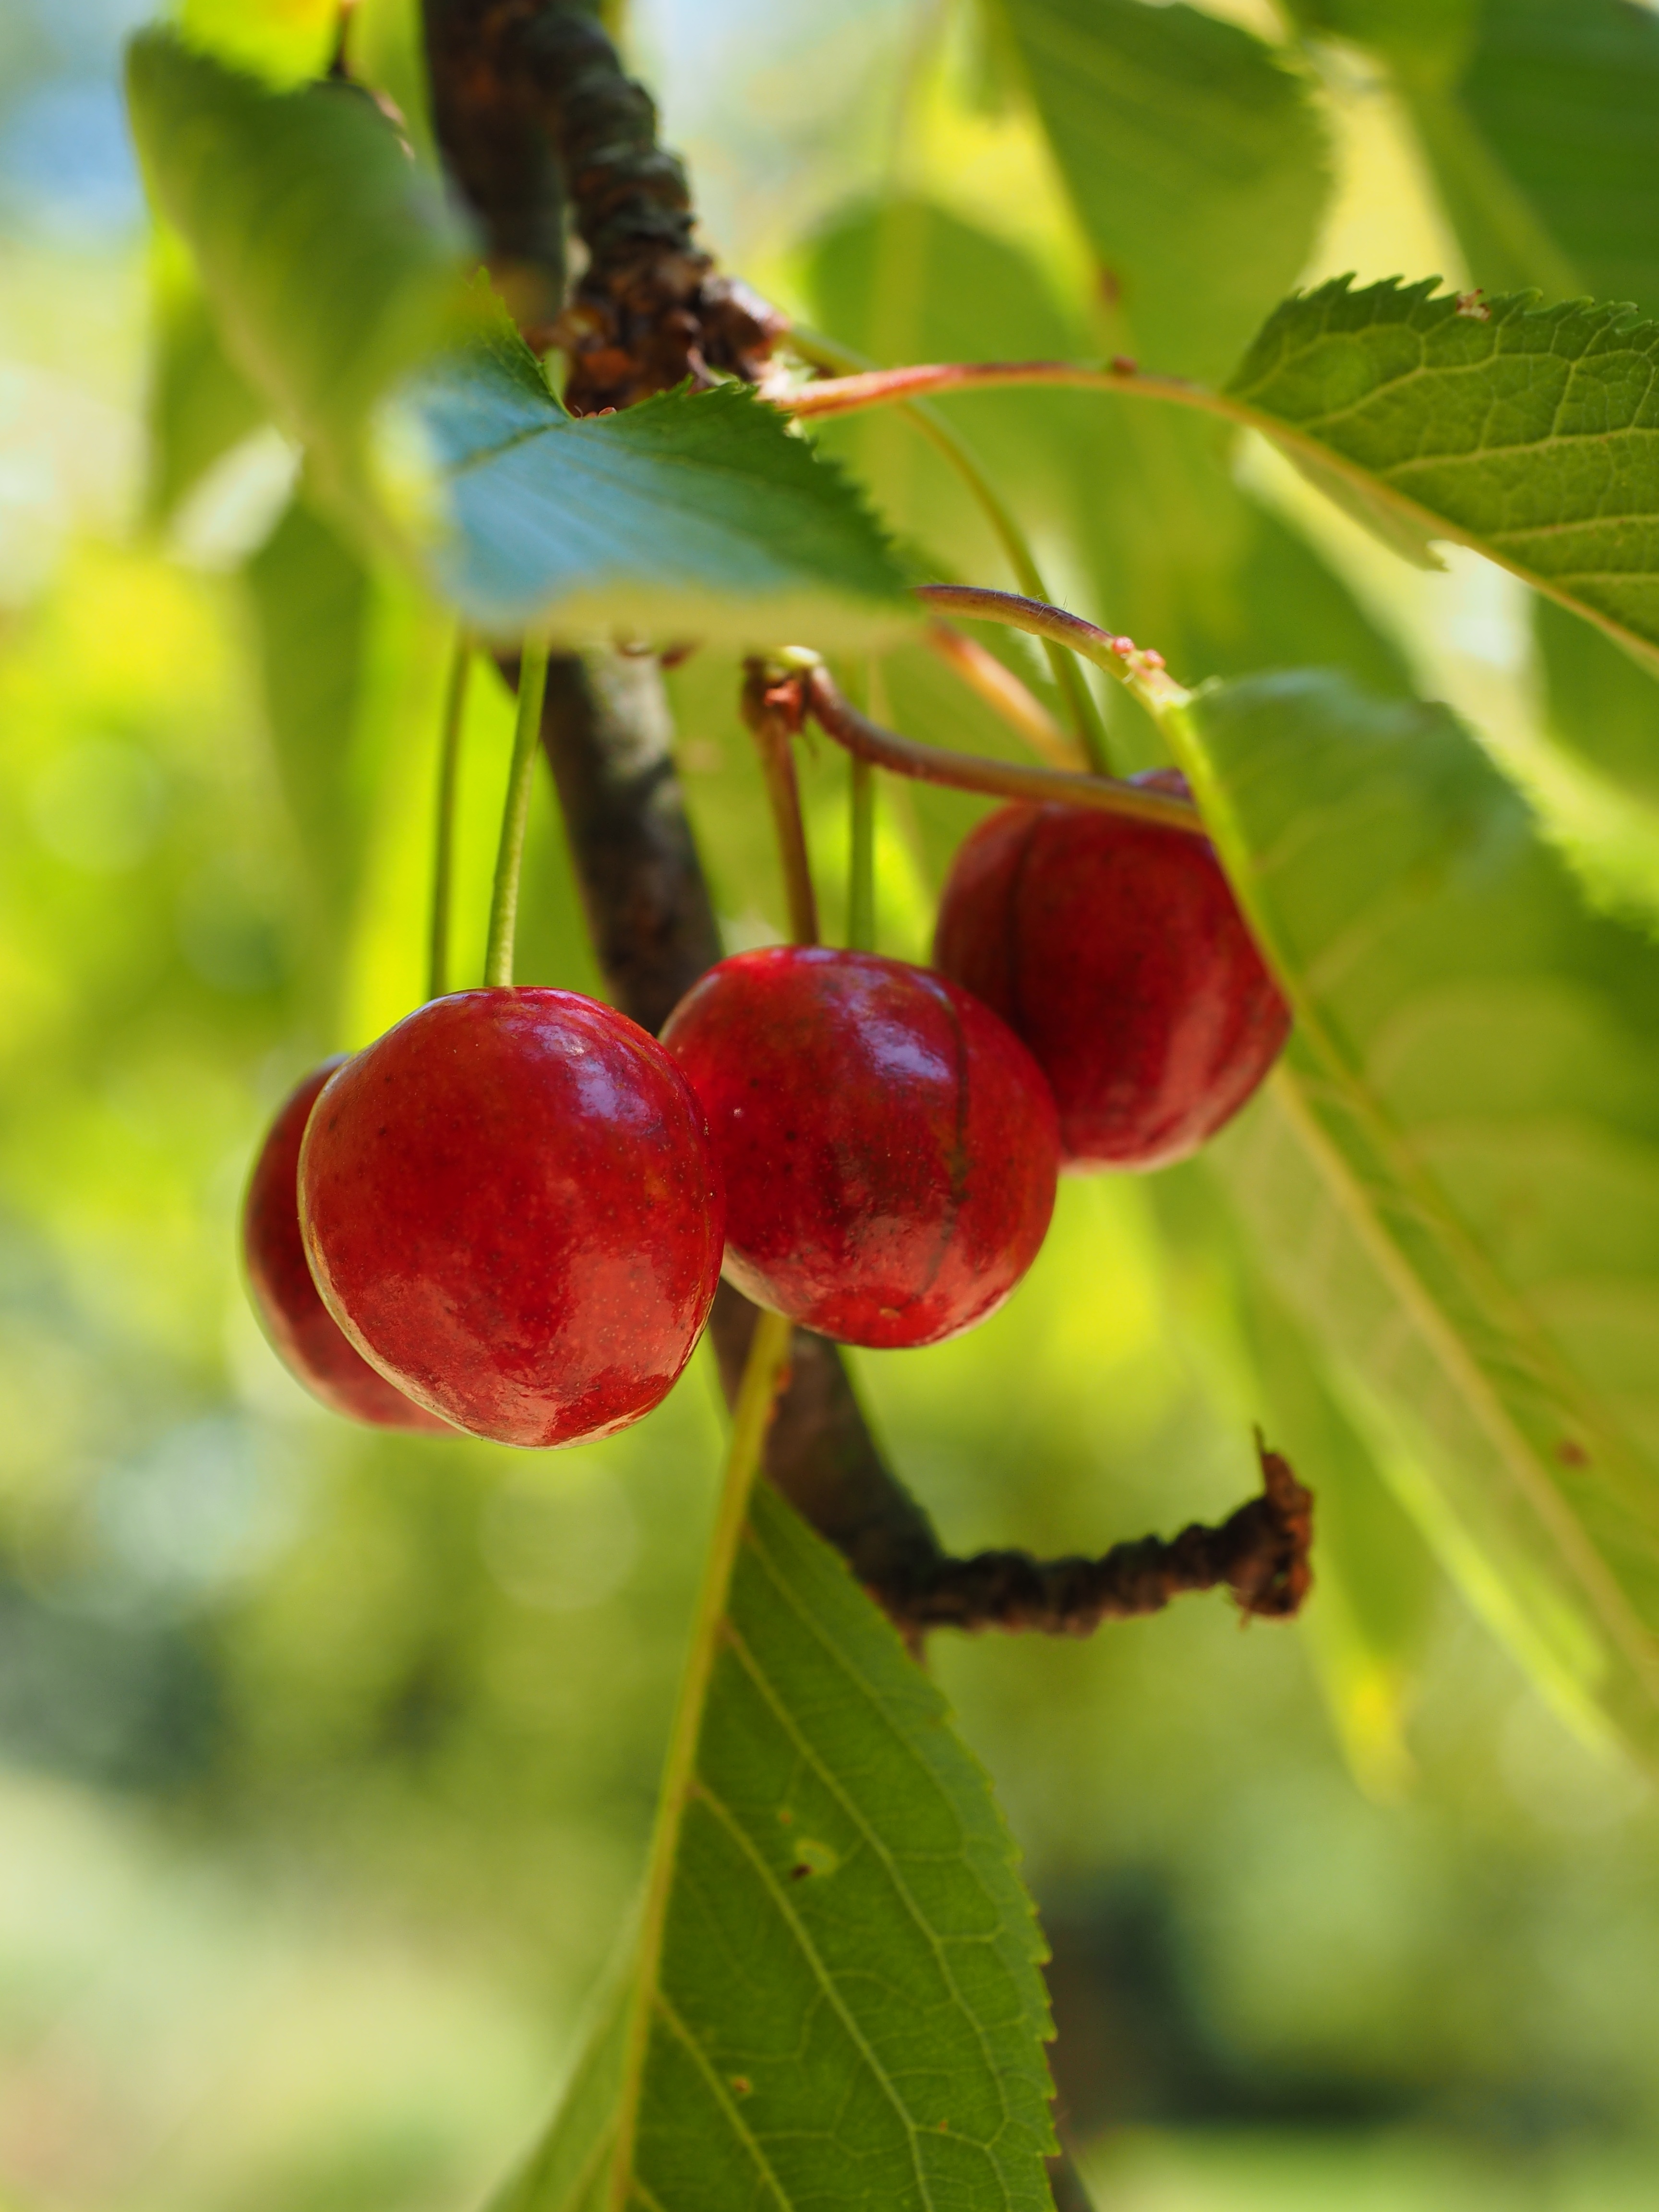
tree, branch, blossom, plant, fruit, berry, leaf, flower, ripe, food, red, produce, botany, flora, leaves, shrub, fruits, bing, cherry, cherries, macro photography, flowering plant, rose family, fruity, cherry harvest, sweet cherry, woody plant, land plant